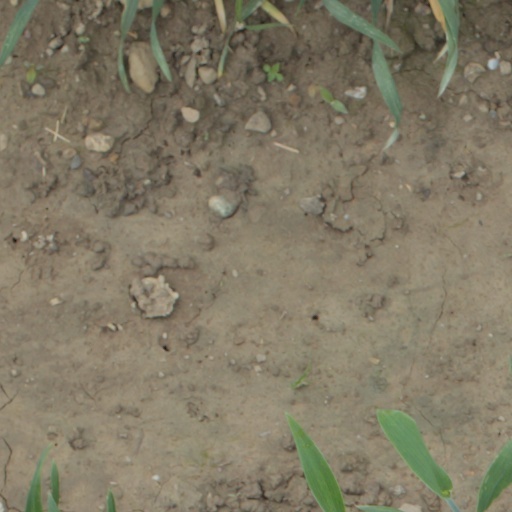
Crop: wheat